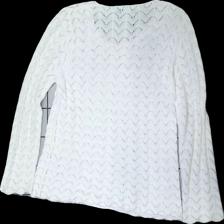
View: back
Type: Top
Category: Ladies
Brand: Not in the list
Brand text on label: stuts
Colors: White
Material: 100% cotton
Pattern: Geometric print
Cut: Regular
Size: M
Season: All
Damage location: middle right
Damage 2 location: bottom right
Price range: 100-150
Recommended usage: Reuse
Description: vit stickad långärmad tröja med hål som bildar ett vågigt mönster